Liao dynasty

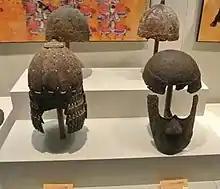
Liao or Jin dynasty (1115–1234) helmets and mask

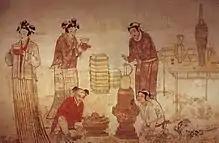
Khitan boys and girls

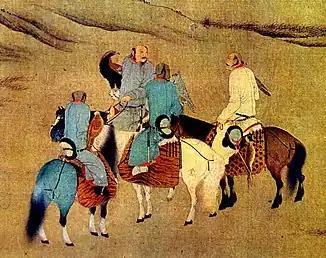
Khitans hunting with birds of prey, 9–10th centuries

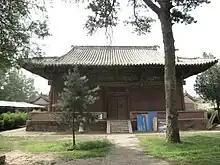
Geyuan Temple Wenshu Hall built in 966 is the oldest extant Liao building

Abaoji, posthumously Emperor Taizu of Liao, was born in 872 to the Yila chieftain, Saladi. By the time of Abaoji, the Yila had become the largest and strongest of the Khitan tribes, even though the Yaonian khans still held overall power. The Yila tribe was descended from the Yishihuo, who settled closer to Han civilization than other Khitans. In the 730s, the Yila became a tribe independent of the Yaonian. Under the influence of Han culture, Yundeshi (820s–860s?), Abaoji's grandfather, became the first Khitan to practice and teach settled agriculture. Shulan, Abaoji's uncle, was the first Khitan to practice masonry and build walled cities. To their south, the Han people of Youzhou Jiedushi fled the rule of Liu Rengong, most of them ending up in Yila territory. Han farmers were resettled by Abaoji and Han craftsman taught the Khitans how to spin and weave. The adoption of agrarian culture, Han refugees, and more advanced labor organization made the Yila tribe far richer than other Khitans. Abaoji placed Han intellectuals such as Kang Moji, Han Yanhui, and Han Zhigu into his administration. Kang Moji was responsible for legal matters between Khitans and Han. Later he supervised the building of the capital city. Han Yanhui was made an official in charge of military affairs and oversaw the subdued Han population, settling them and making sure they did not flee. Han Zhigu participated in strategy and decision making. He later took charge of the department handling Han affairs and managed protocols of foreign affairs. He also combined Han institutions and Khitan customs to make them easier to understand for Khitans.